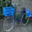
Label: bicycle